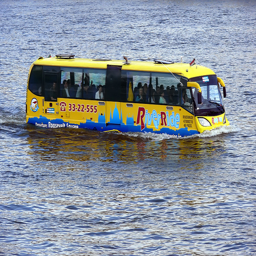
A boat that looks like a bus full of people.
A yellow bus driving through a river filled with passengers.
A River Ride bus with tourists traveling the water.
A bus full of passengers travels through deep water.
The tour bus is driving in the water.